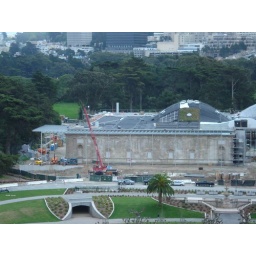
the roof of this building will be covered in grass once they finish